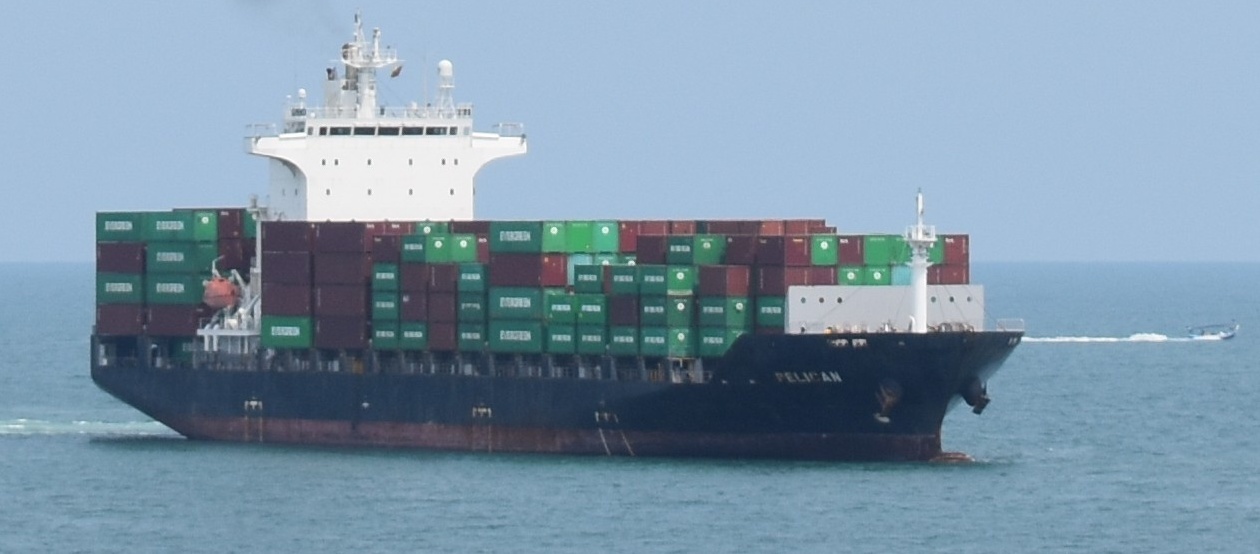
Vehicle type: Ships